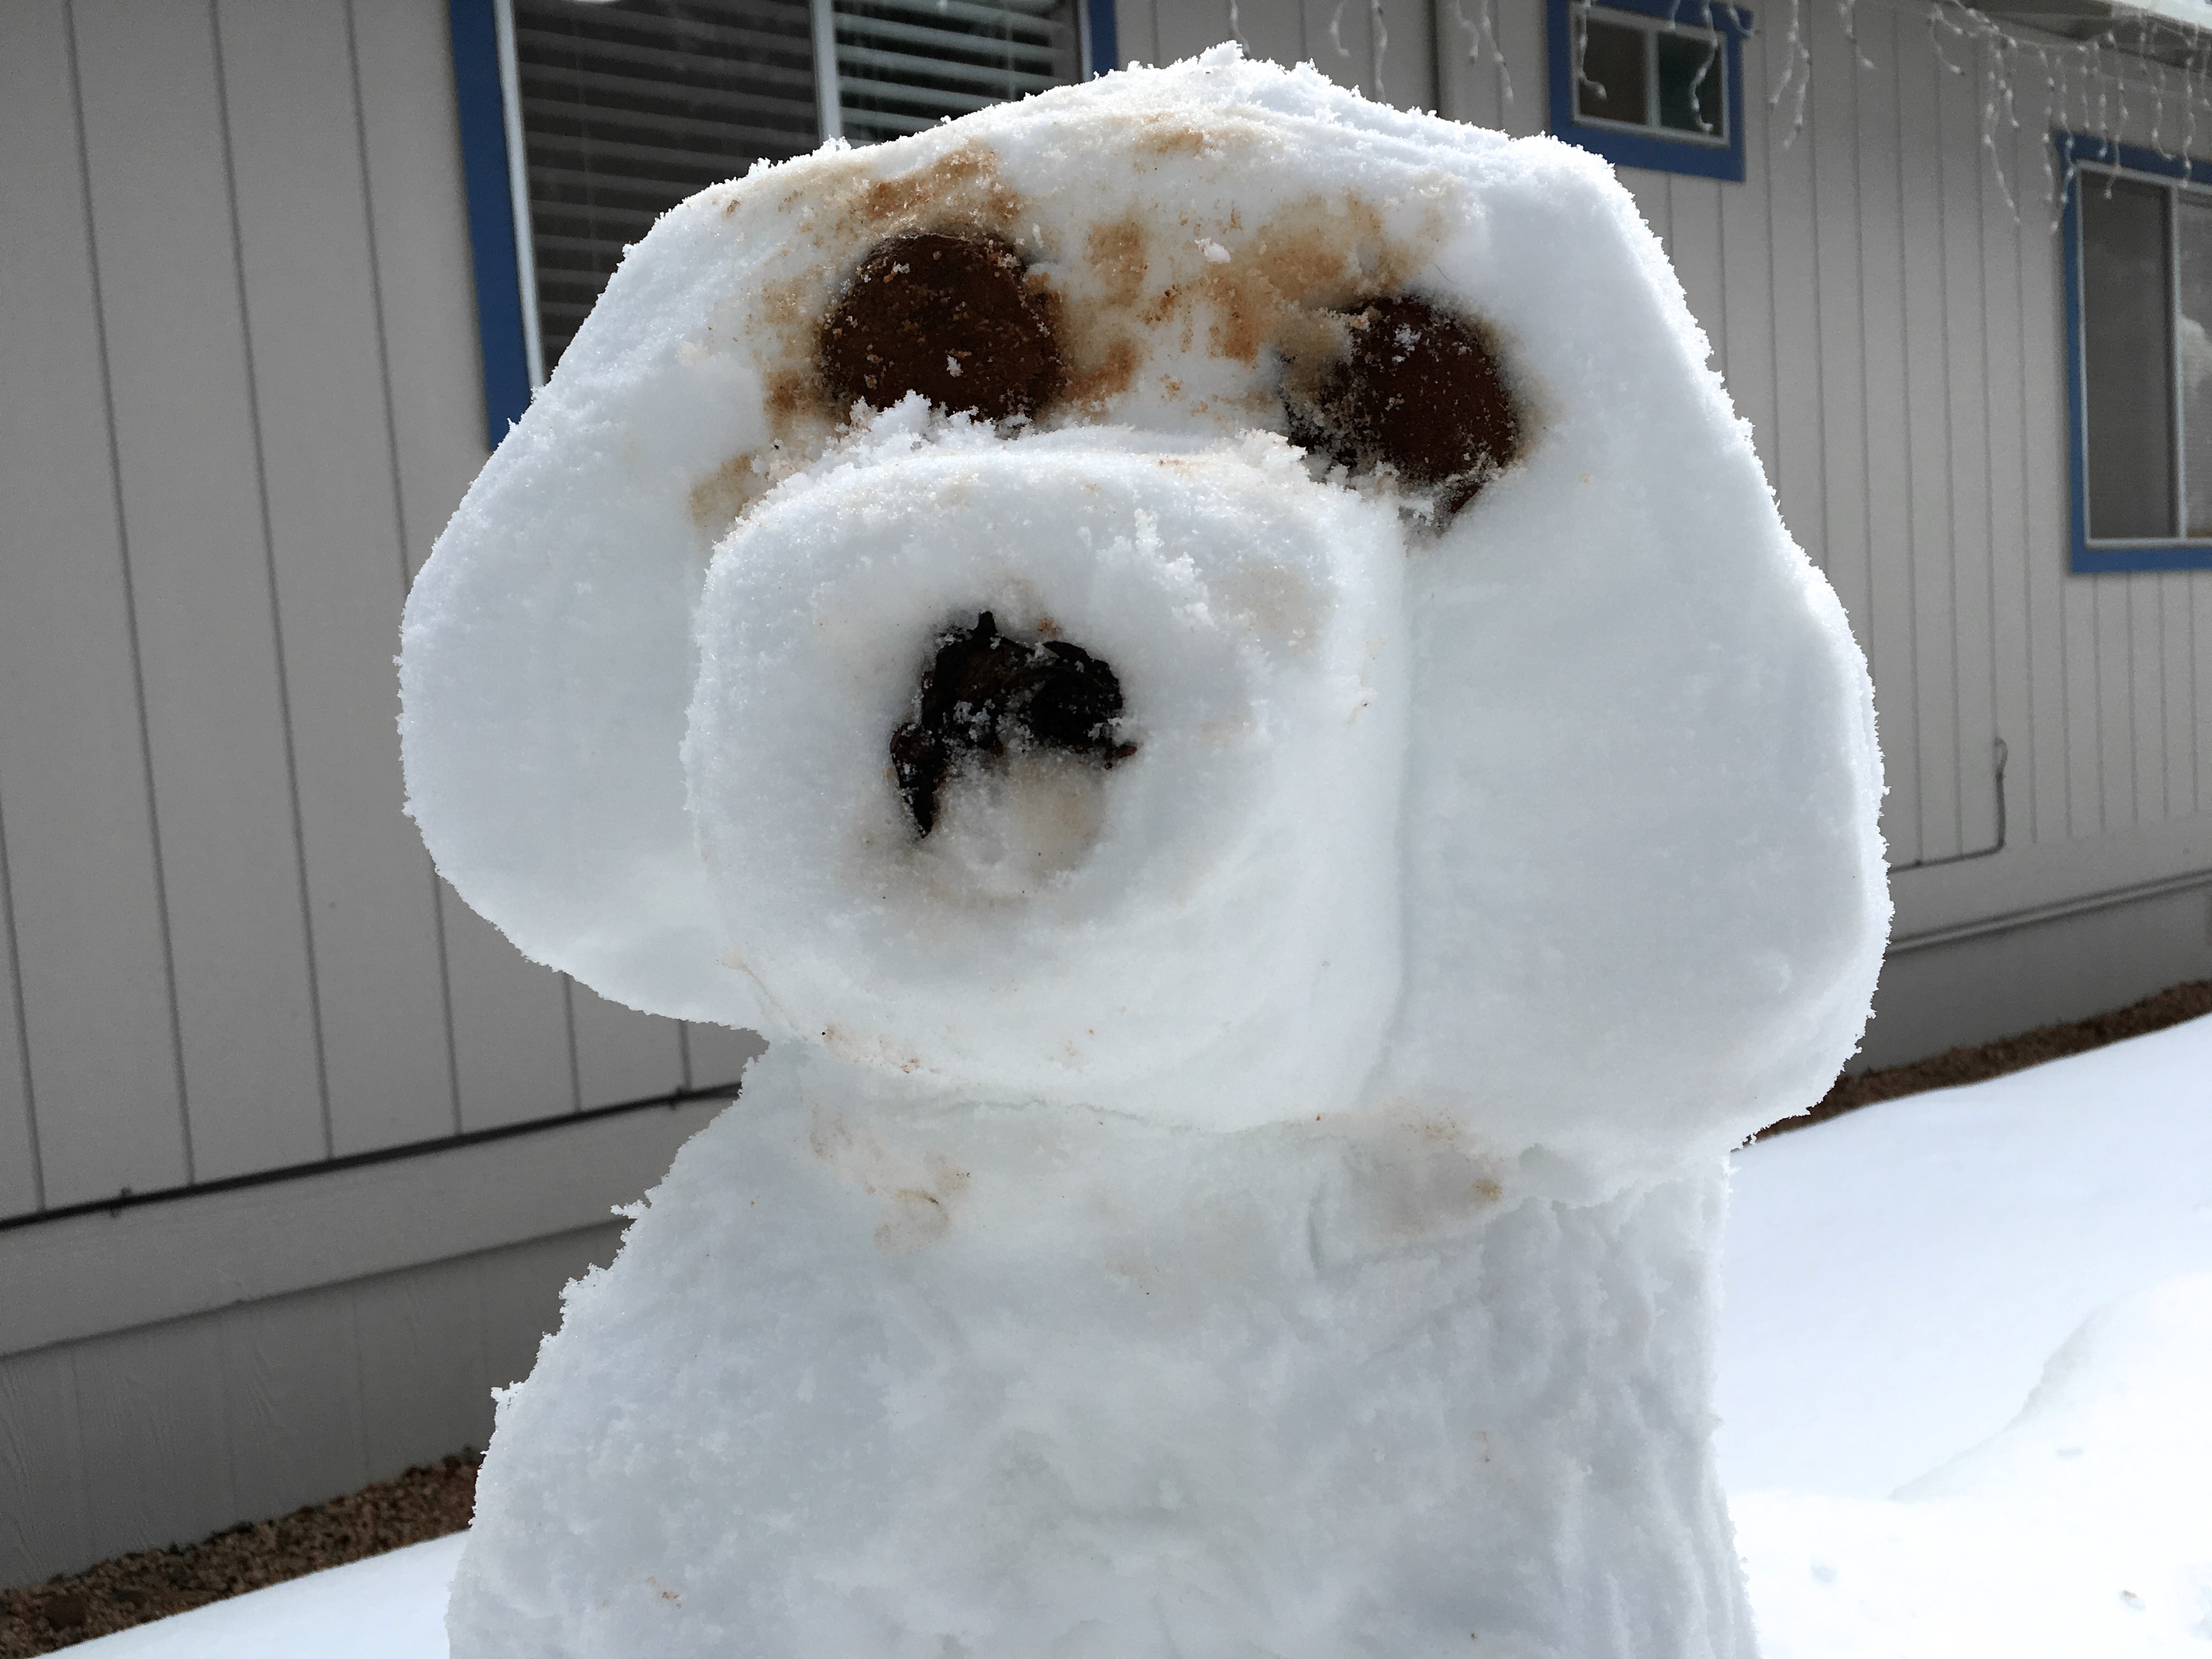
snow, winter, white, weather, season, snowman, freezing